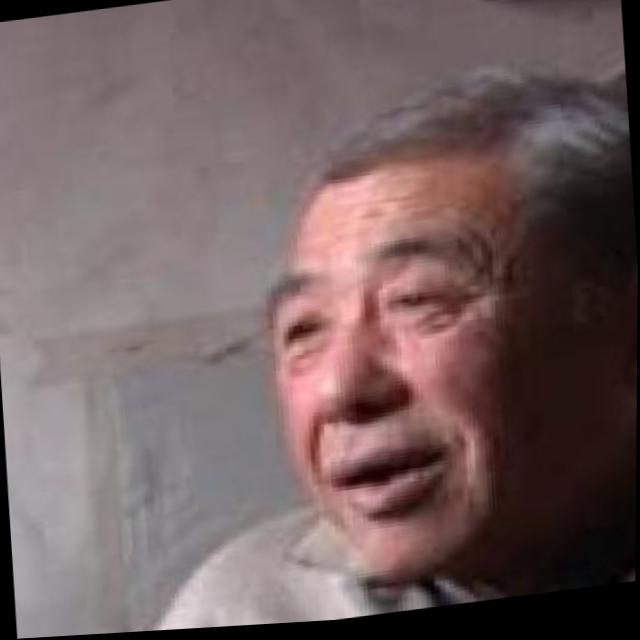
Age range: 45-64